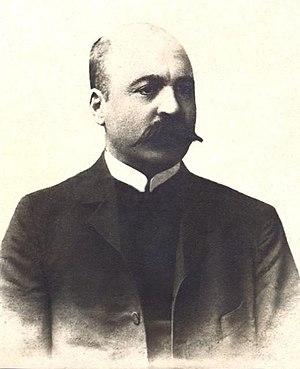
Jalil Husseinkuli oglu Mammadkulizade, né le 22 février 1866 à Nakhitchevan, et mort le 4 janvier 1932 à Bakou, est un journaliste azerbaïdjanais, éducateur et satiriste, représentant du réalisme critique dans la littérature azerbaïdjanaise.